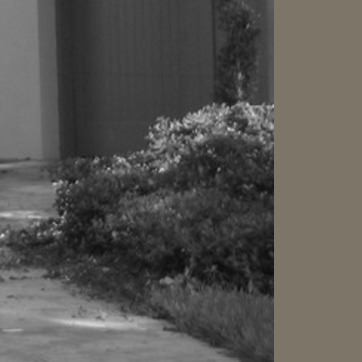
Material: foliage